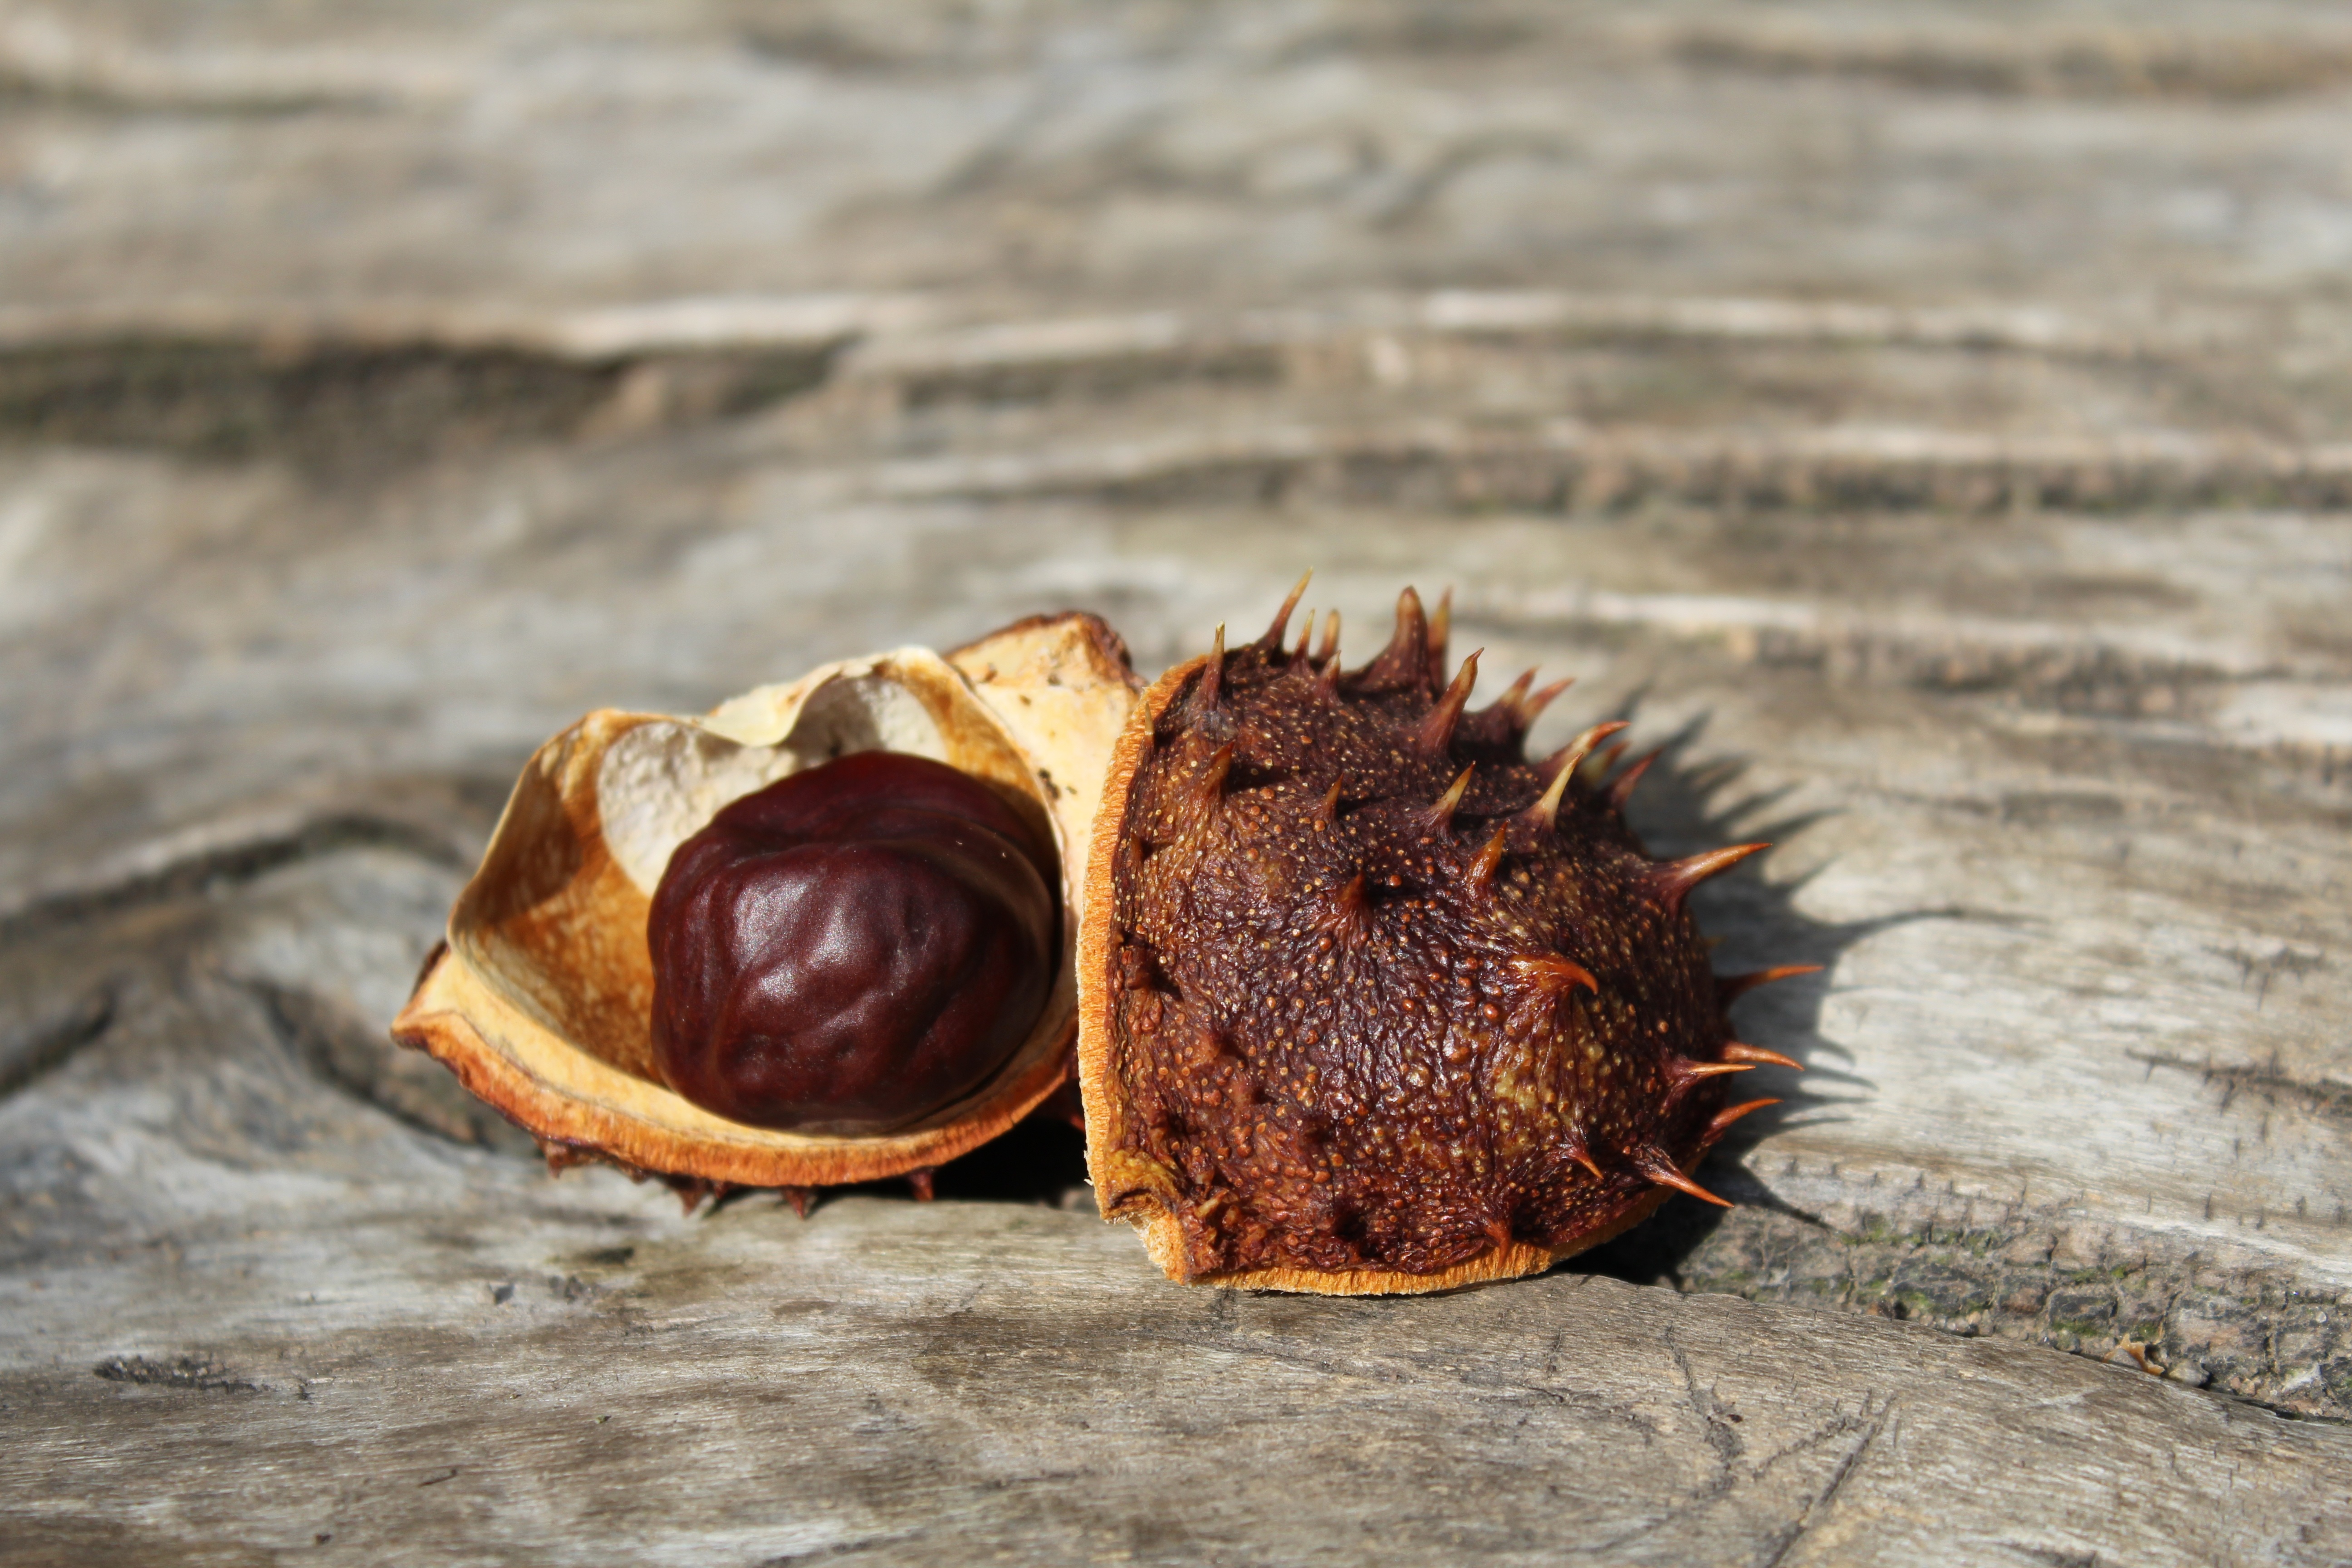
board, wood, leaf, food, produce, brown, close up, coconut, chestnut, macro photography, wooden board, dusseldorf, nuts seeds